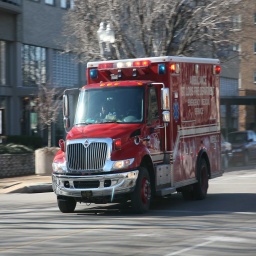
Label: ambulance